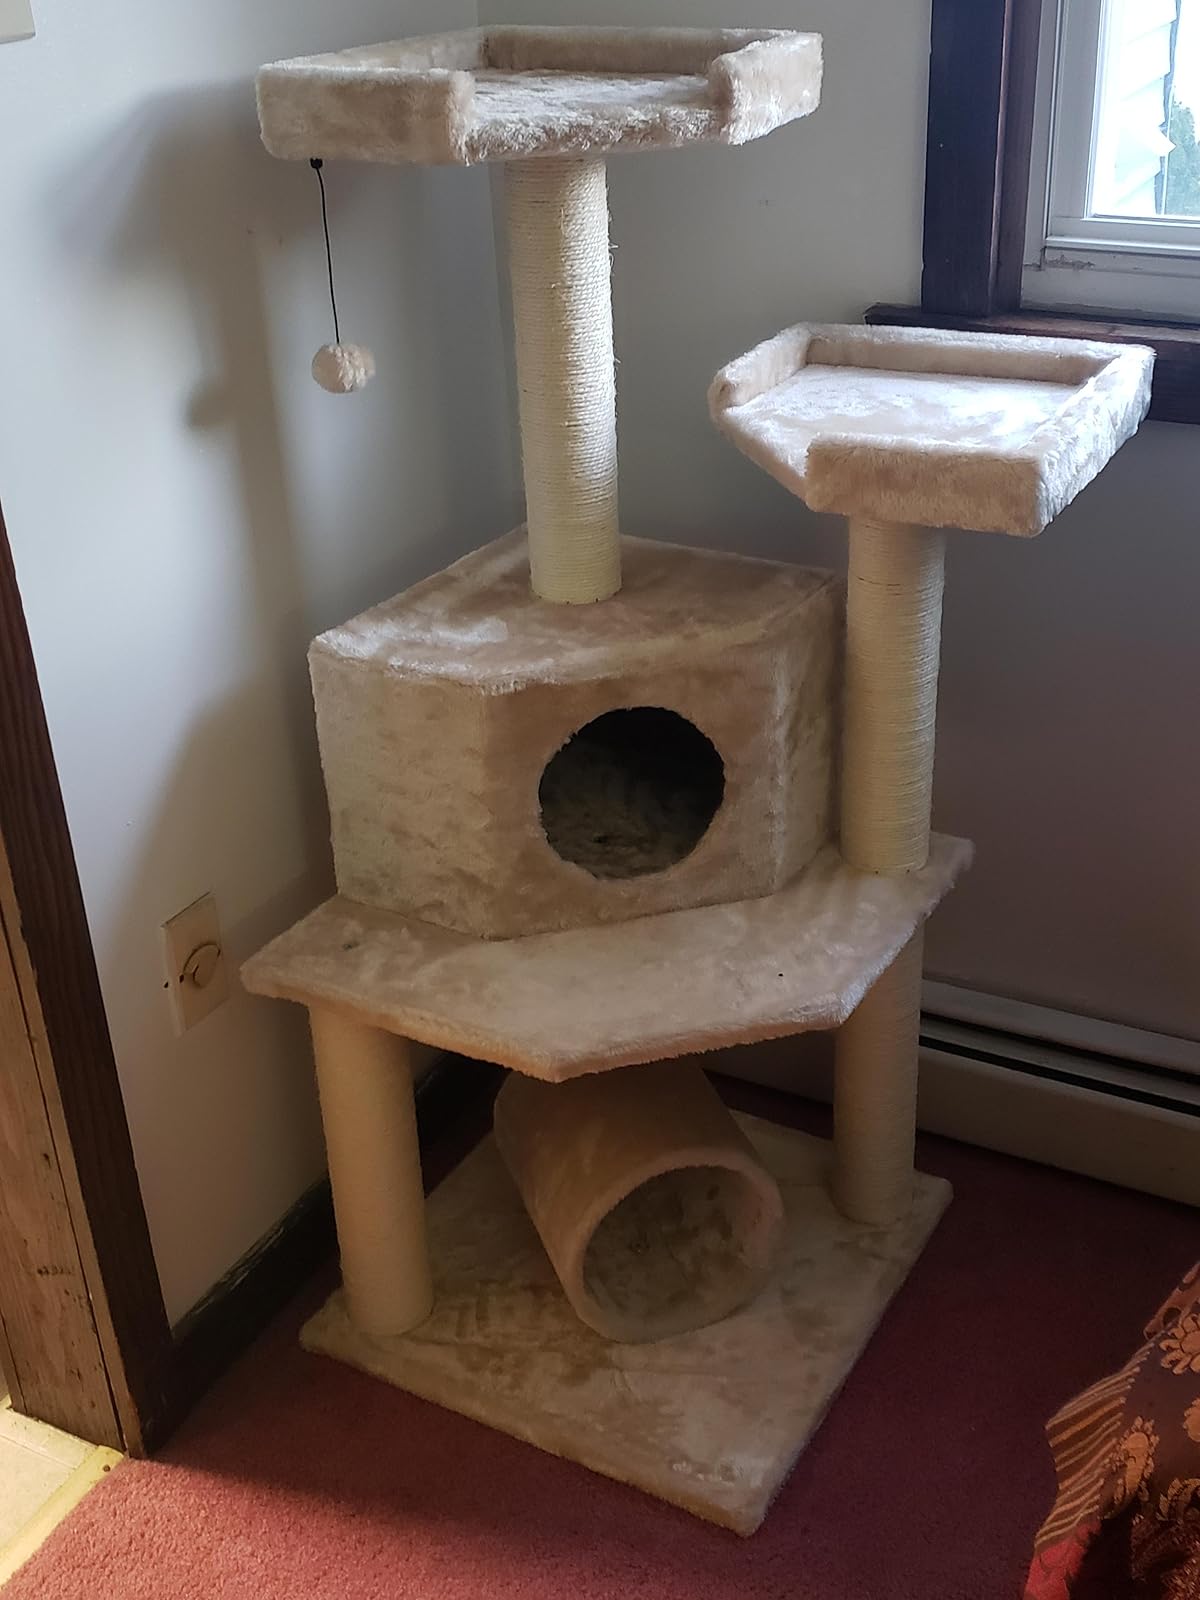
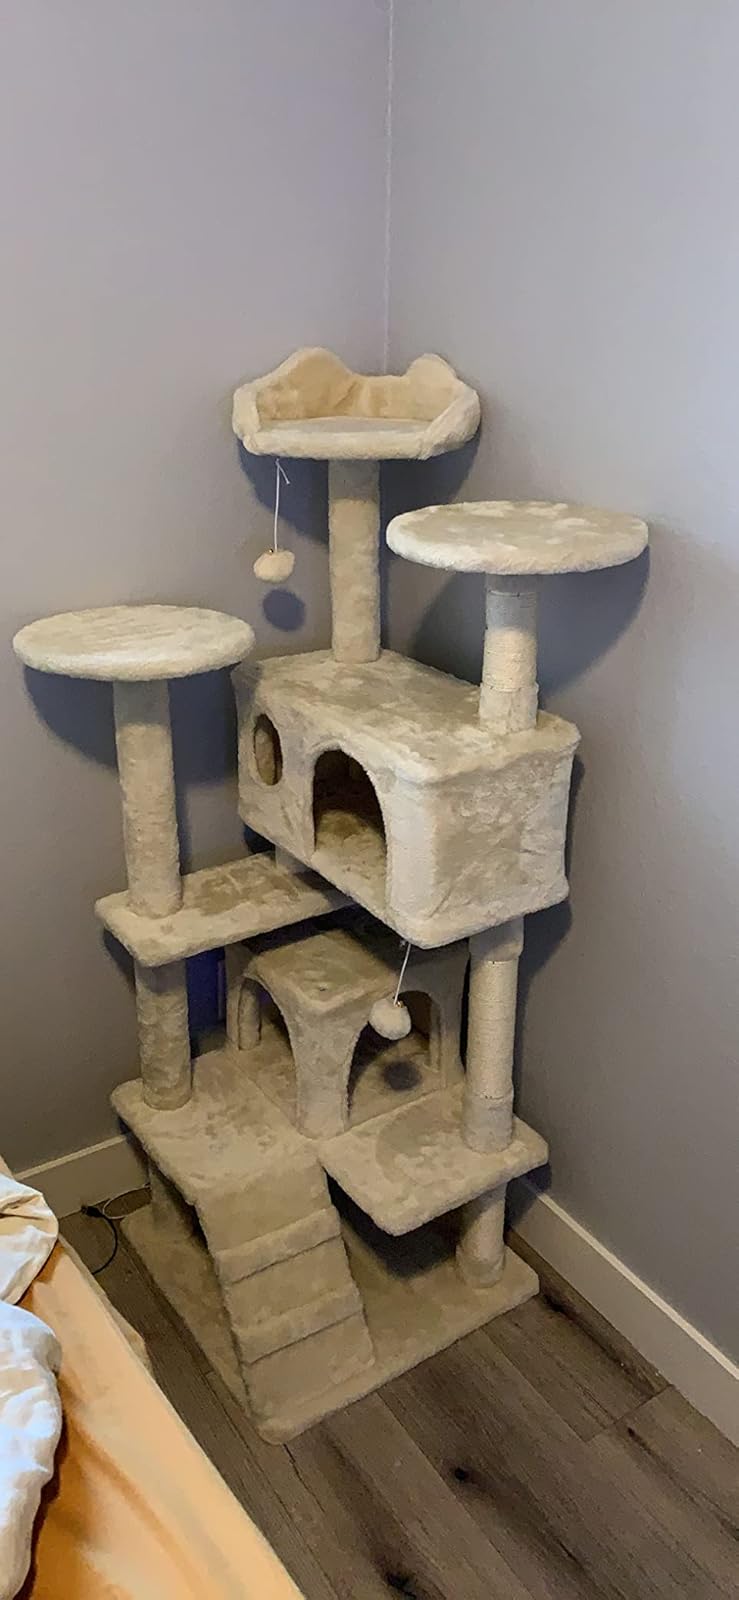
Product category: items_cat tree
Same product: no